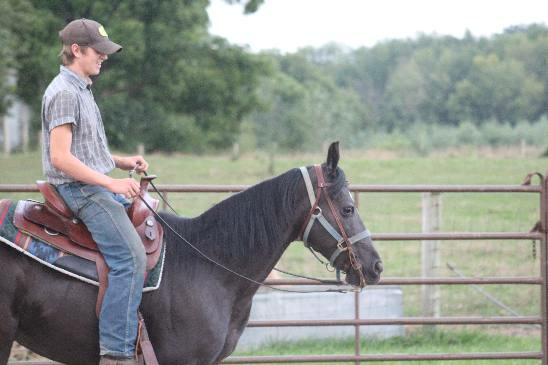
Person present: No